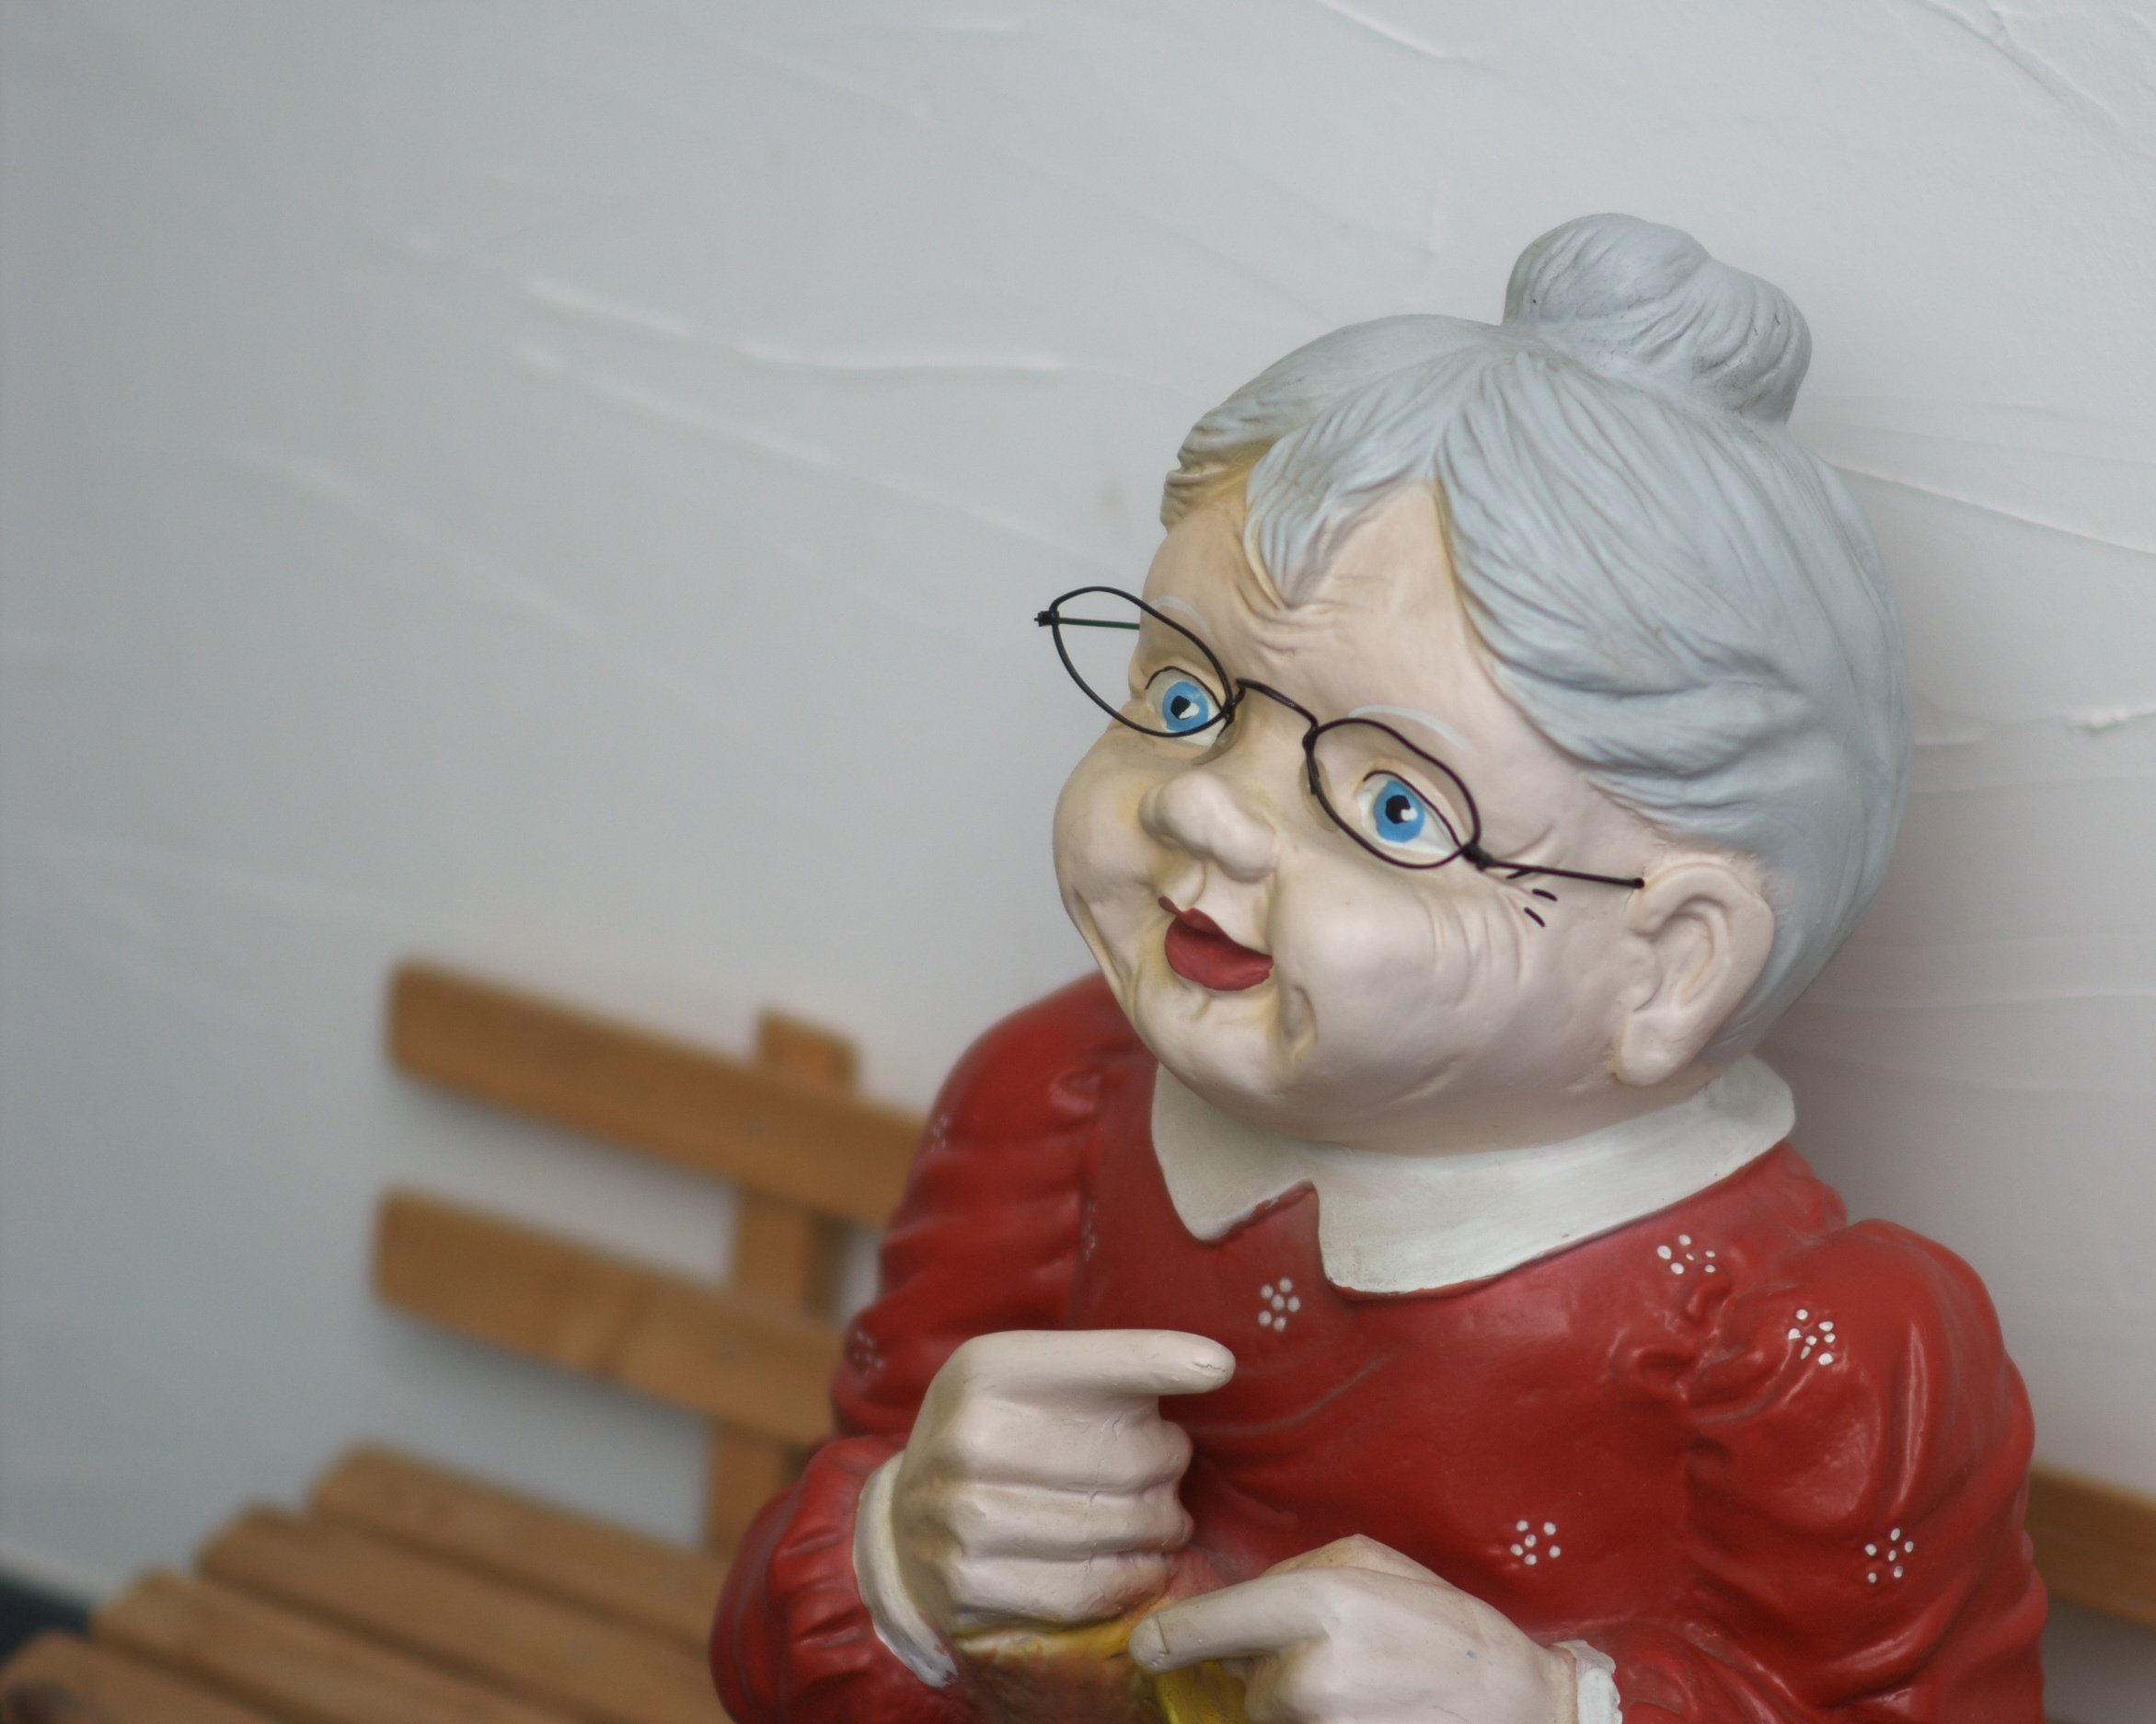
toy, head, figurine, rawtherapee, germany, deutschland, walimex, samyang, pentax, 85mm, mecklenburgvorpommern, lenstagged, steffenzahn, k100d, justpentax, iamflickr, 85mmf14, walimex85mm, walimexpro8514if, warnem nde